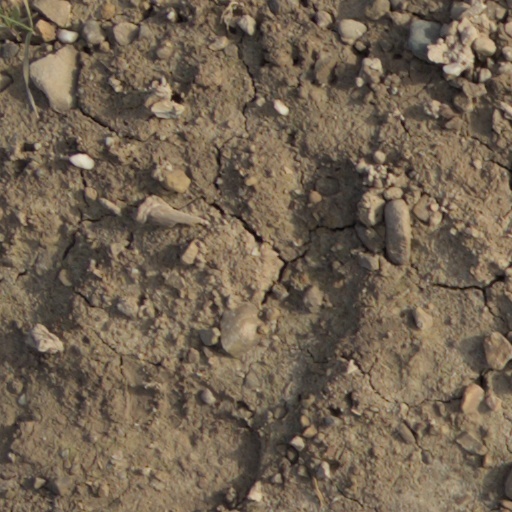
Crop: wheat